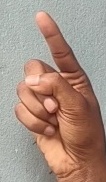
ASL sign: Z